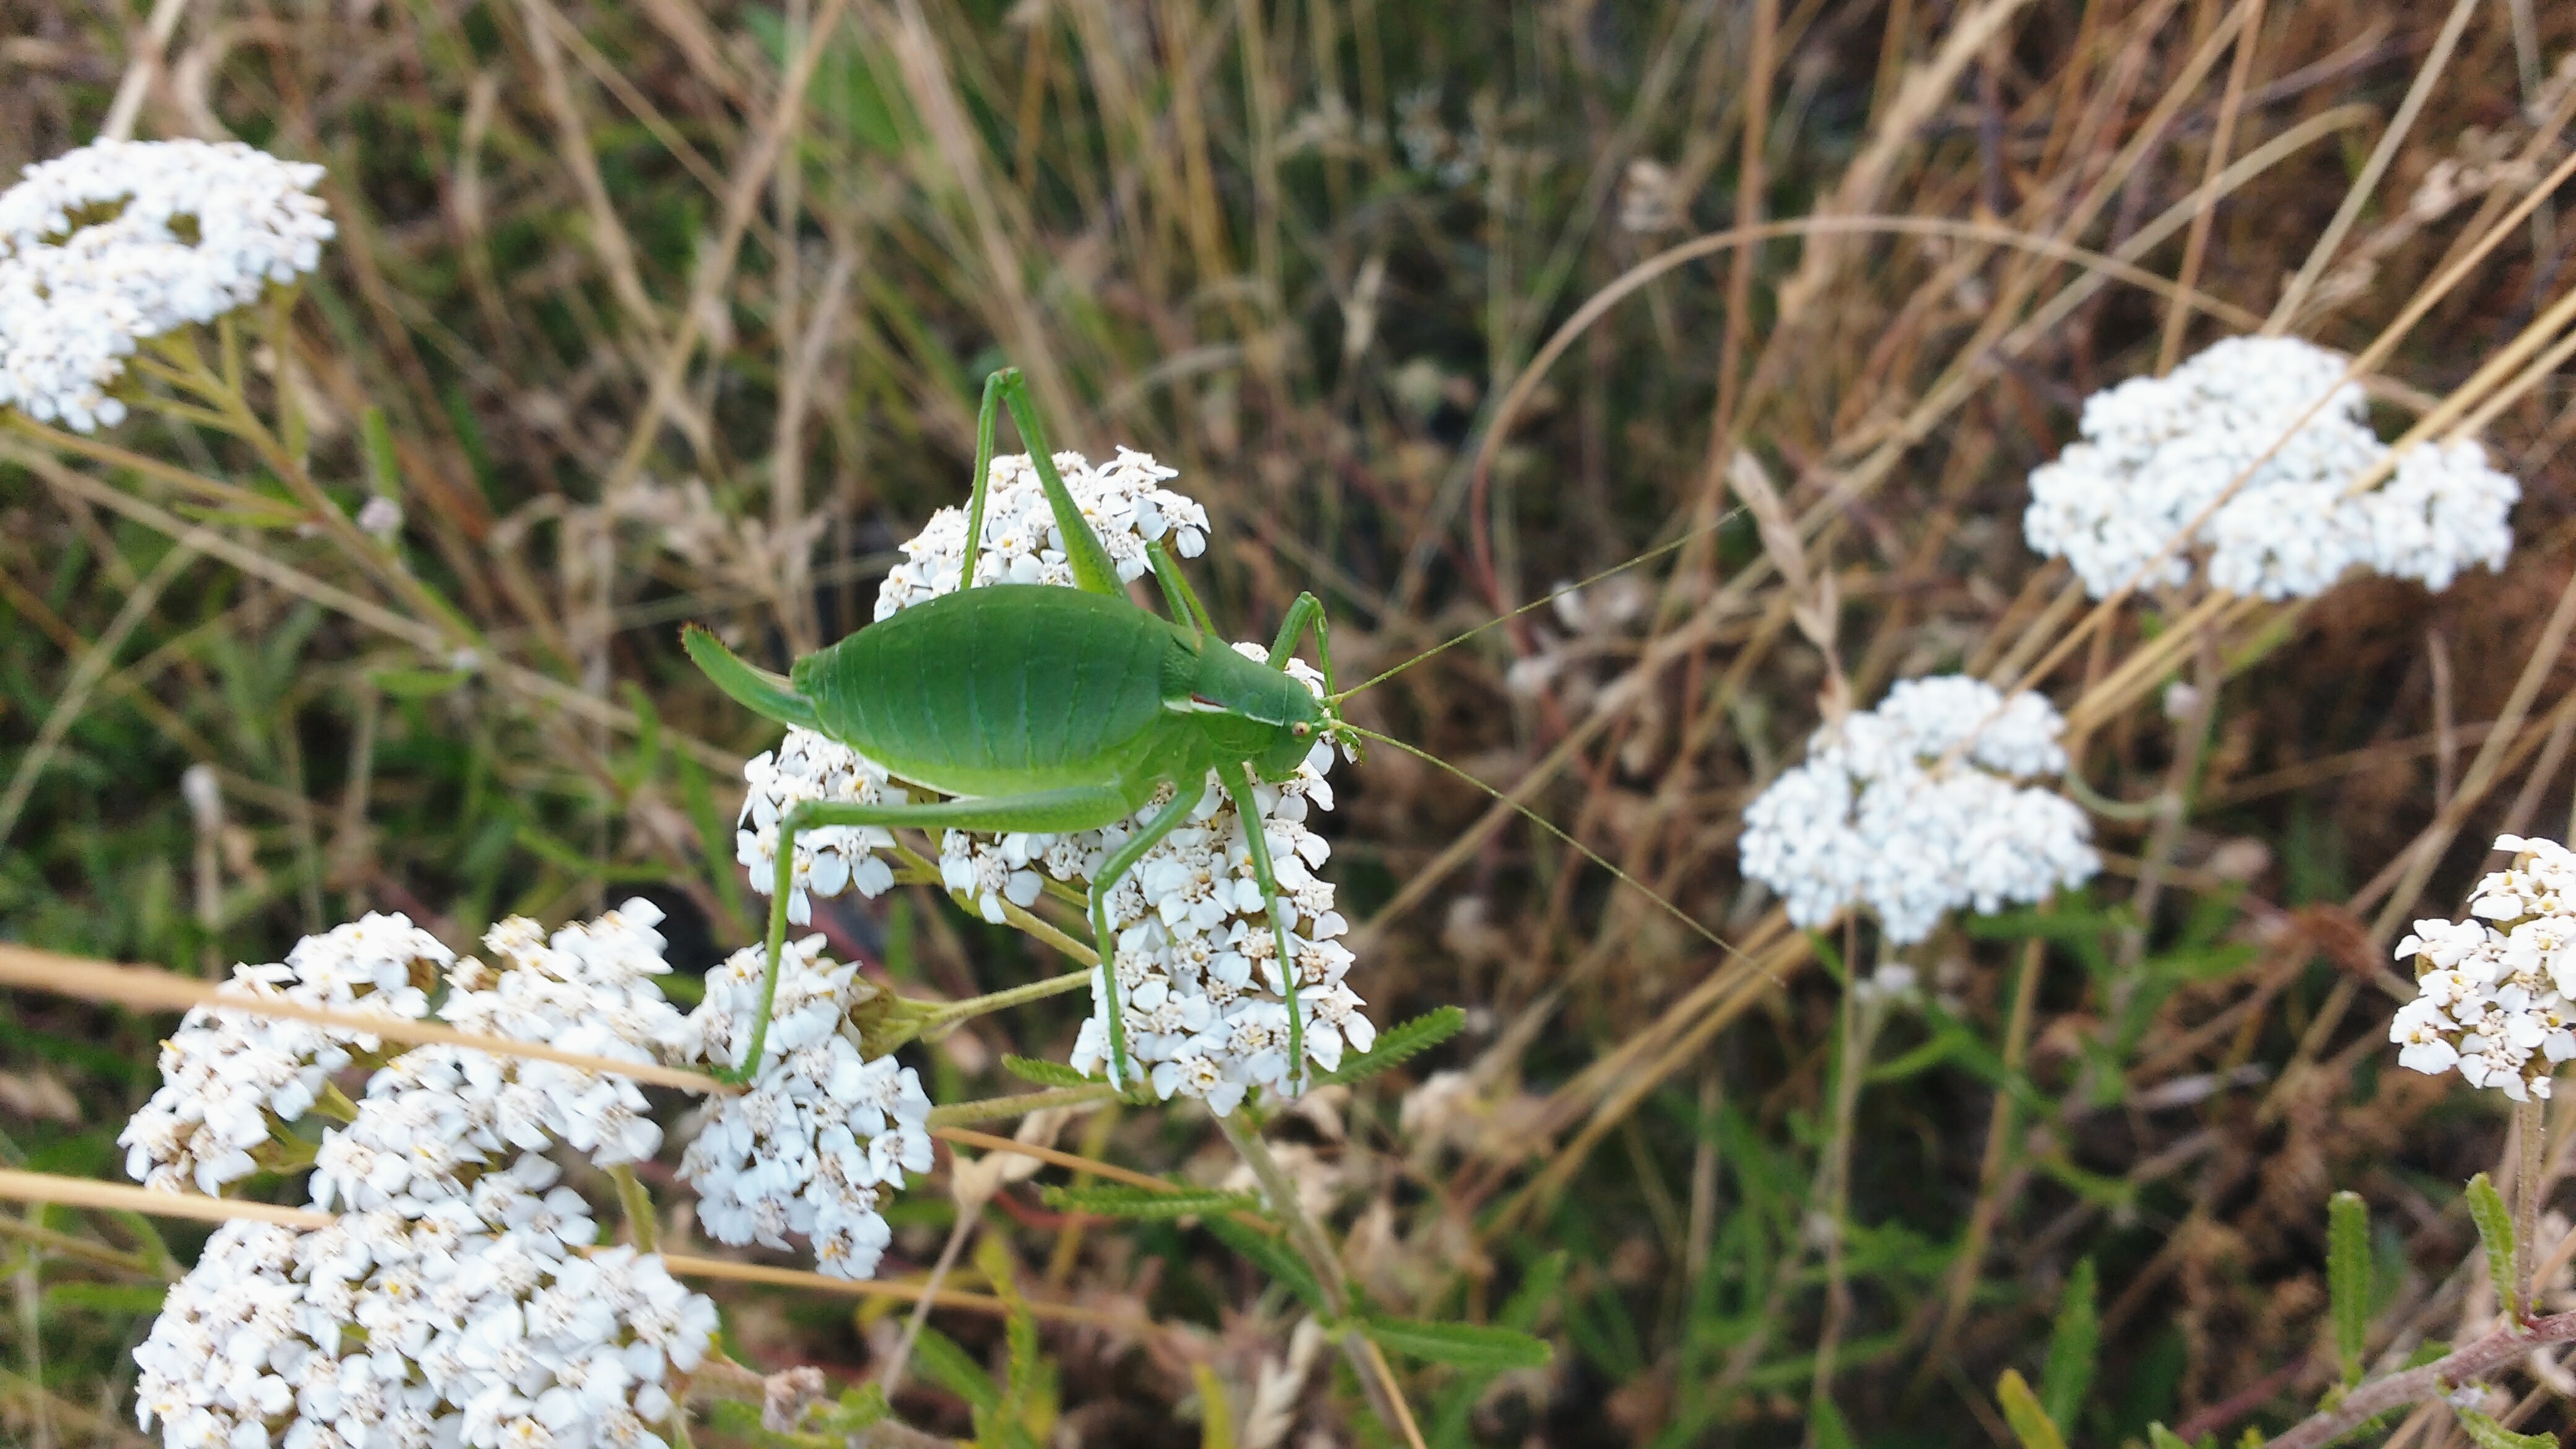
nature, grass, blossom, plant, leaf, flower, frost, wildlife, spring, insect, macro, botany, flora, fauna, plants, wildflower, shrub, grasshopper, yarrow, macro photography, white flowers, flowering plant, green grasshopper, land plant